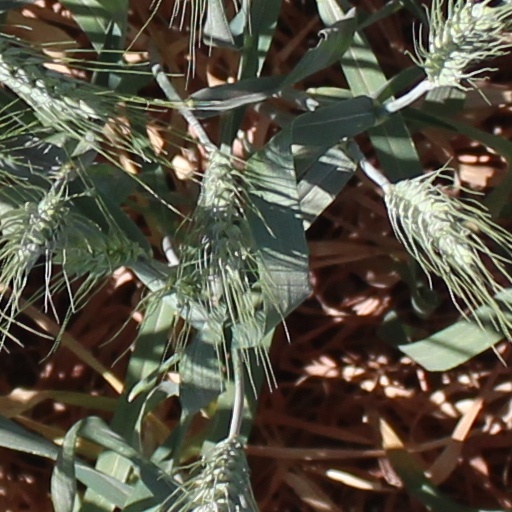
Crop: wheat